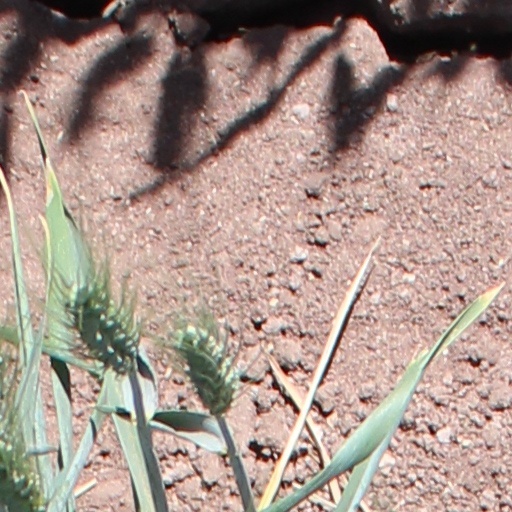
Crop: wheat